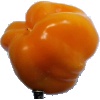
Label: yellow_pepper